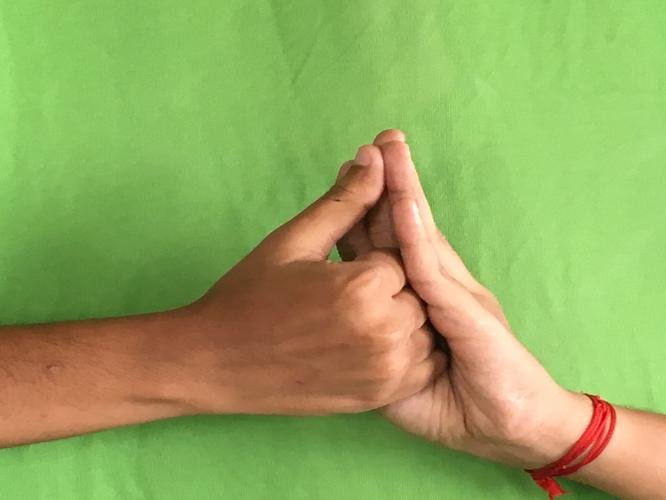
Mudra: Shanka
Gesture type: double_hand